Ohio Hanukkiah Mound

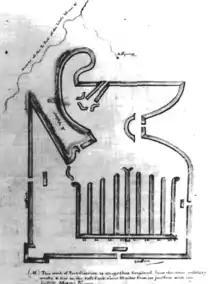
Map of Ohio Hanukkiah Mound

The Ohio Hanukkiah Mound was a mound believed to be in the shape of a menorah and oil lamp, located near the Little Miami River in Milford, Ohio. Its origins are typically attributed to the Hopewell culture.